Luri, Haute-Corse

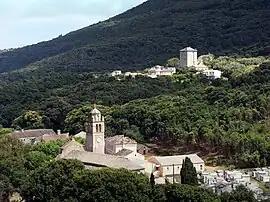

Luri is a commune of the Haute-Corse department of France on the island of Corsica.